Susana Martinez-Conde

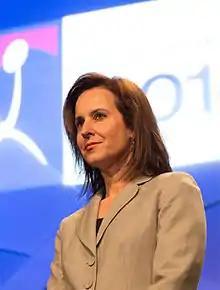
Susana Martinez-Conde receiving the Science Educator Award from the Society for Neuroscience, 2014. Credit: Joe Shymanski, Society for Neuroscience

Susana Martinez-Conde (born October 1, 1969) is a Spanish-American neuroscientist and science writer. She is a professor of ophthalmology, neurology, physiology, and pharmacology at the SUNY Downstate Medical Center, where she directs the Laboratory of Integrative Neuroscience. She directed laboratories previously at the Barrow Neurological Institute and University College London. Her research bridges perceptual, cognitive, and oculomotor neuroscience. She is best known for her studies on illusions, eye movements and perception, neurological disorders, and attentional misdirection in stage magic.